Léon Mougeot

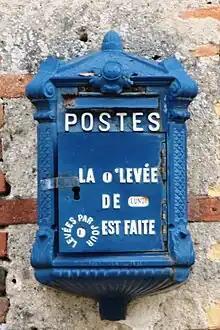
"Mougeotte". The first pick-up of Monday has been made. One pick-up per day.

On 31 July 1899 Mougeot signed a decree to place a new type of cast-iron letter box into general usage, made by Delachanal of Paris. Nicknamed ""mougeottes"", they had three small windows that let the users see the day, the planned number of pick-ups and the last pick-up that had been made.